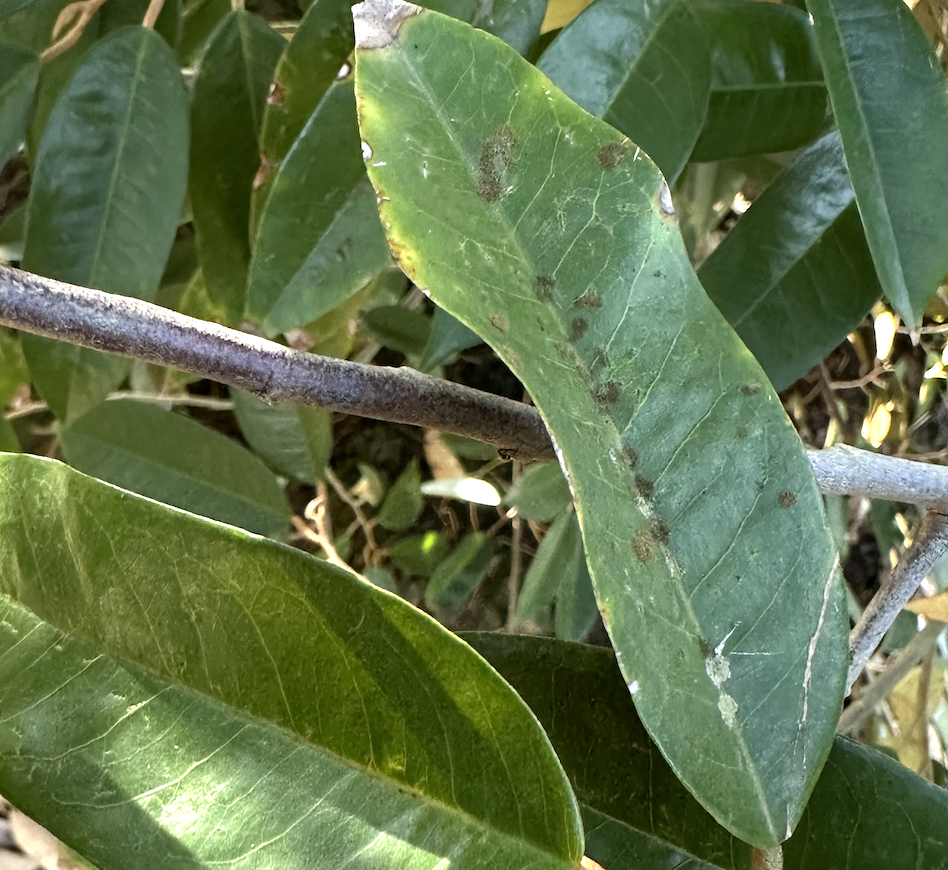
Label: stem_blight